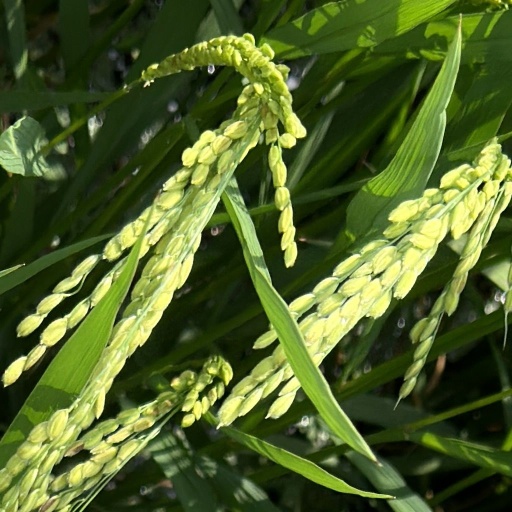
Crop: rice